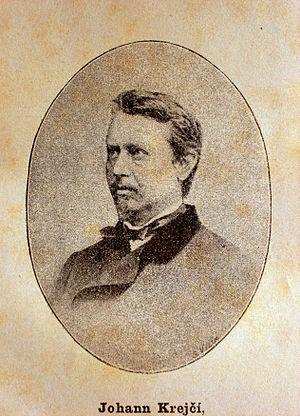
Jan Krejčí, Tscheque, IXXe siècle Русский: Ян Крейчи, Богемия, IXX. век